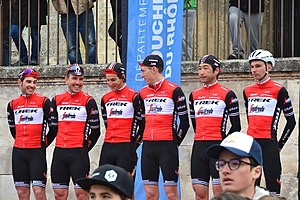
Trek-Segafredo
Trek-Segafredo er et amerikansk professionelt cykelhold, der har kørt på UCI World Tour siden 2011-sæsonen. Holdet er sponsoreret af cykelfabrikanten Trek og kaffeproducenten Segafredo.